Maryhill Museum of Art

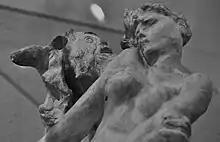
Detail of Rodin's "Minotaur", one of many Rodin sculptures at Maryhill.

Spreckels’ efforts also helped bring the Théâtre de la Mode to Maryhill. After being displayed in Paris in 1945–1946, the mannequins toured Europe and the United States. Their final American venue was the M. H. de Young Memorial Museum in San Francisco. Organizers then attempted to return them to Paris, but the Théâtre de la Mode originator, the Chambre Syndicale de la Couture Parisienne, was unwilling to pay custom charges. The mannequins were stored in San Francisco's City of Paris department store while a decision was made about their future. Spreckels suggested that the mannequins be sent to Maryhill, and they arrived at the museum in time for the 1952 season.